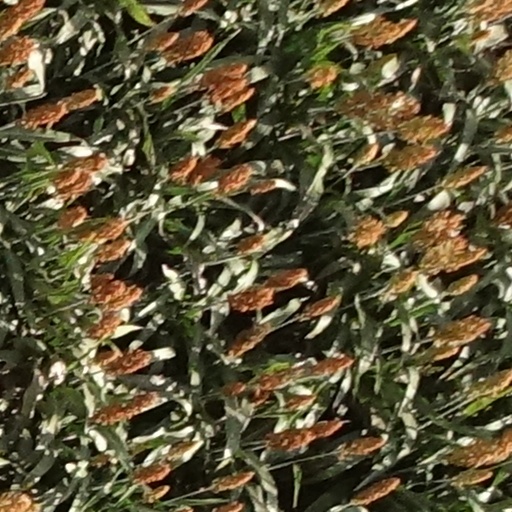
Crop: sorghum